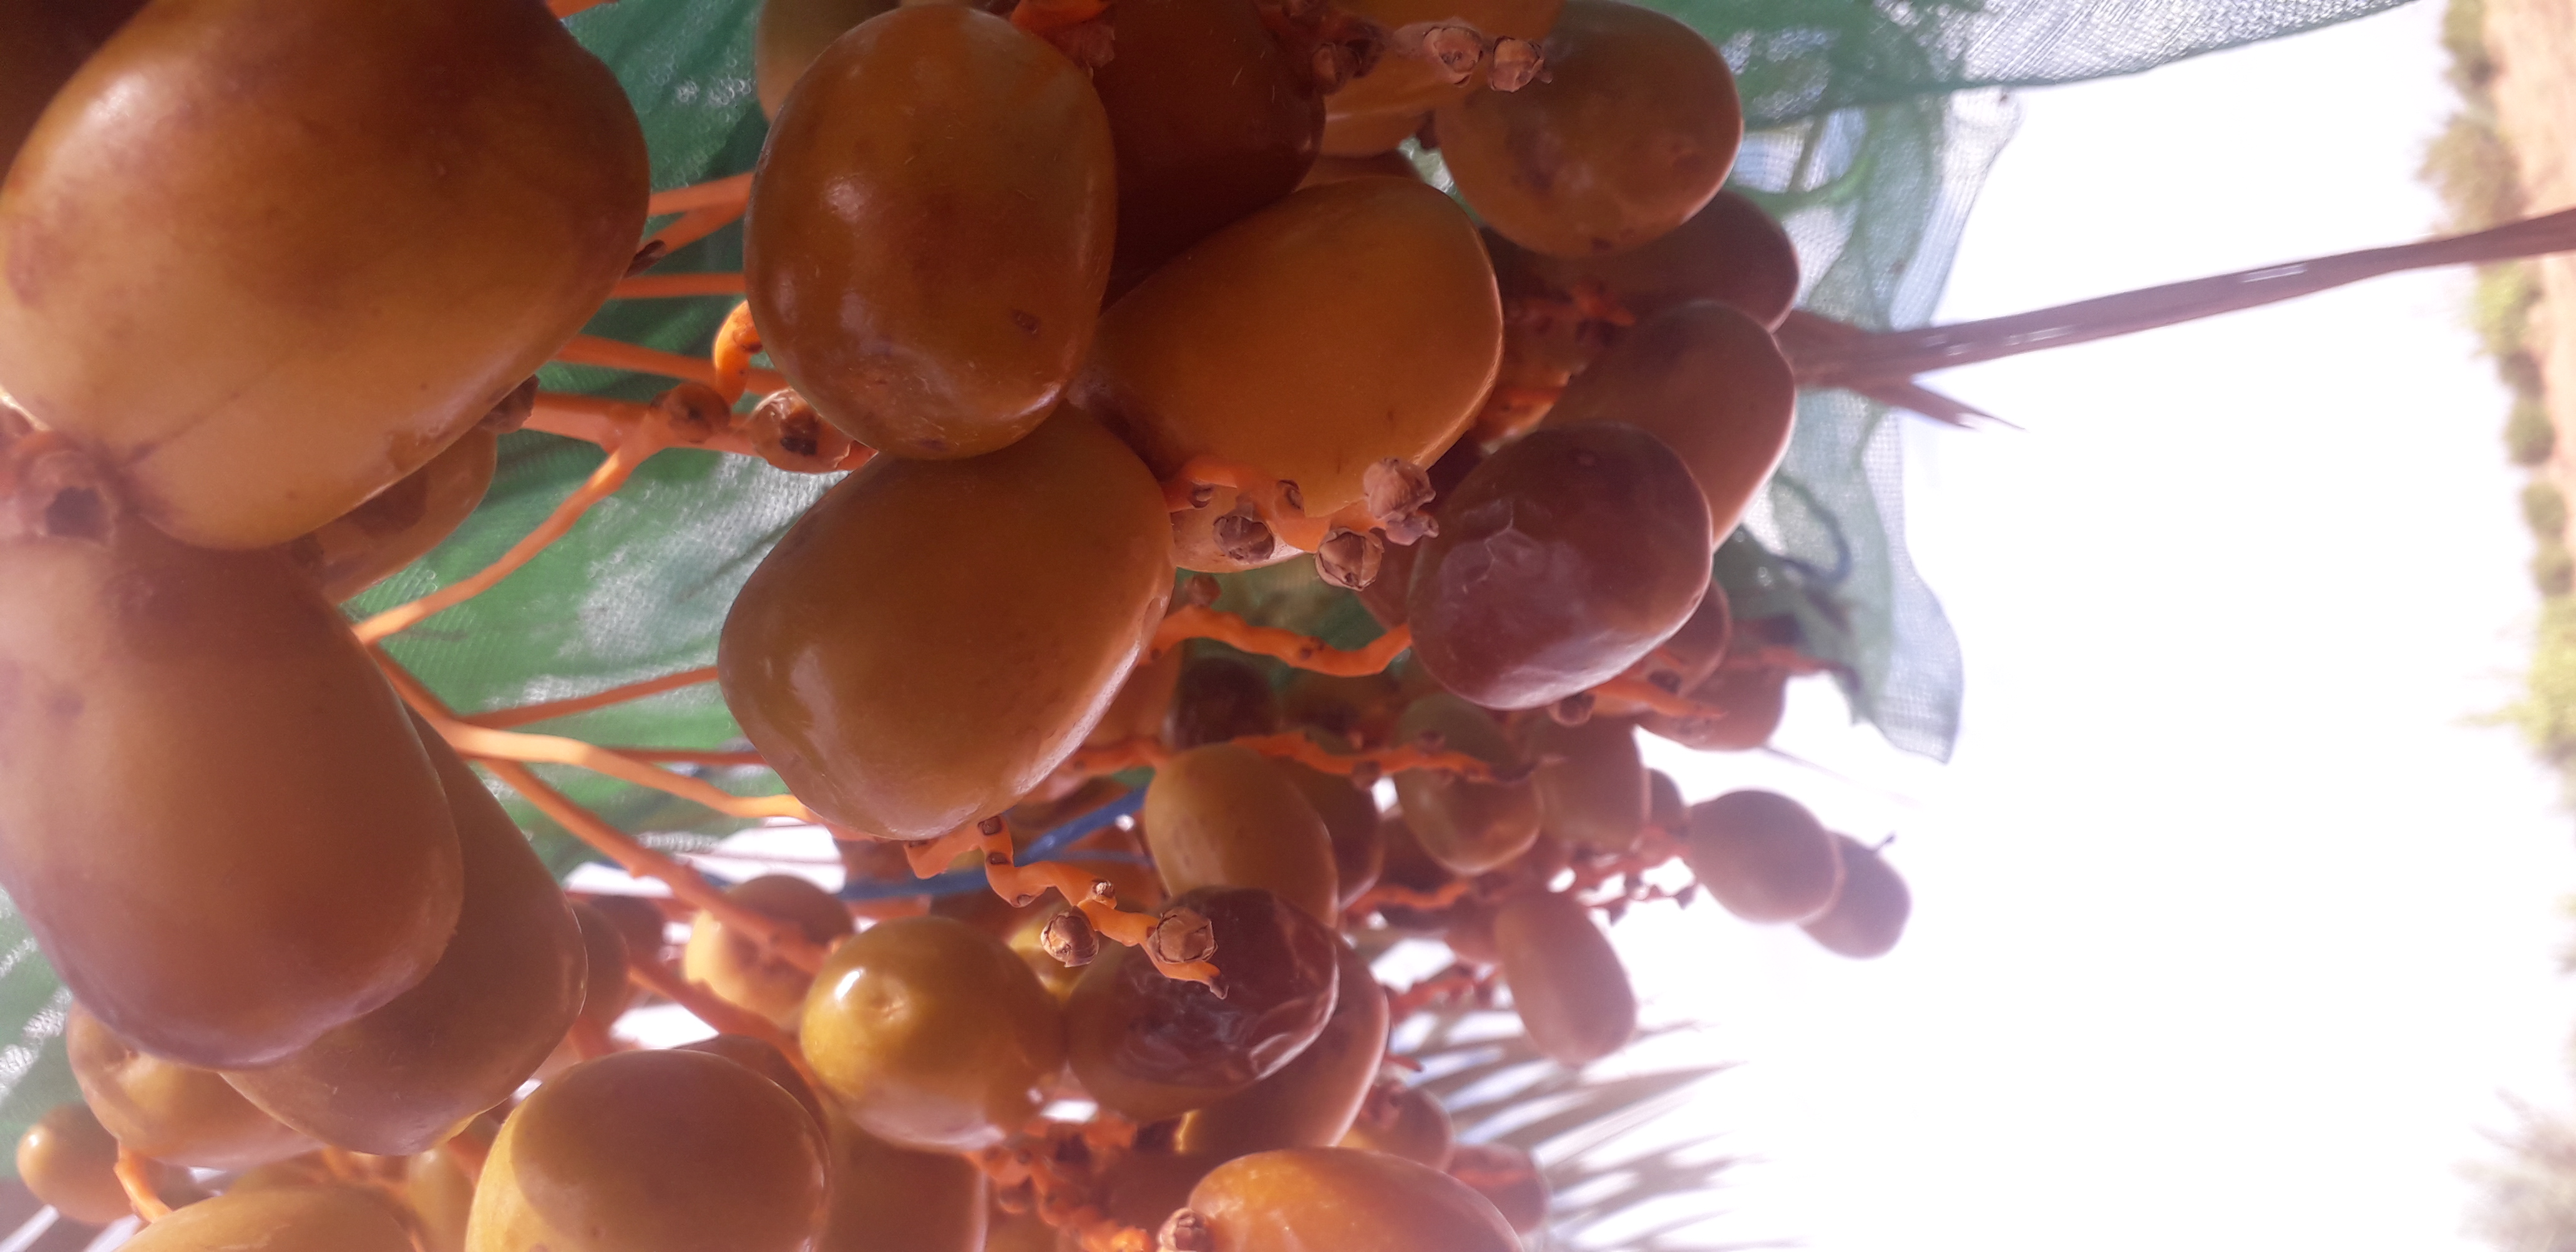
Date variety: Boufagous